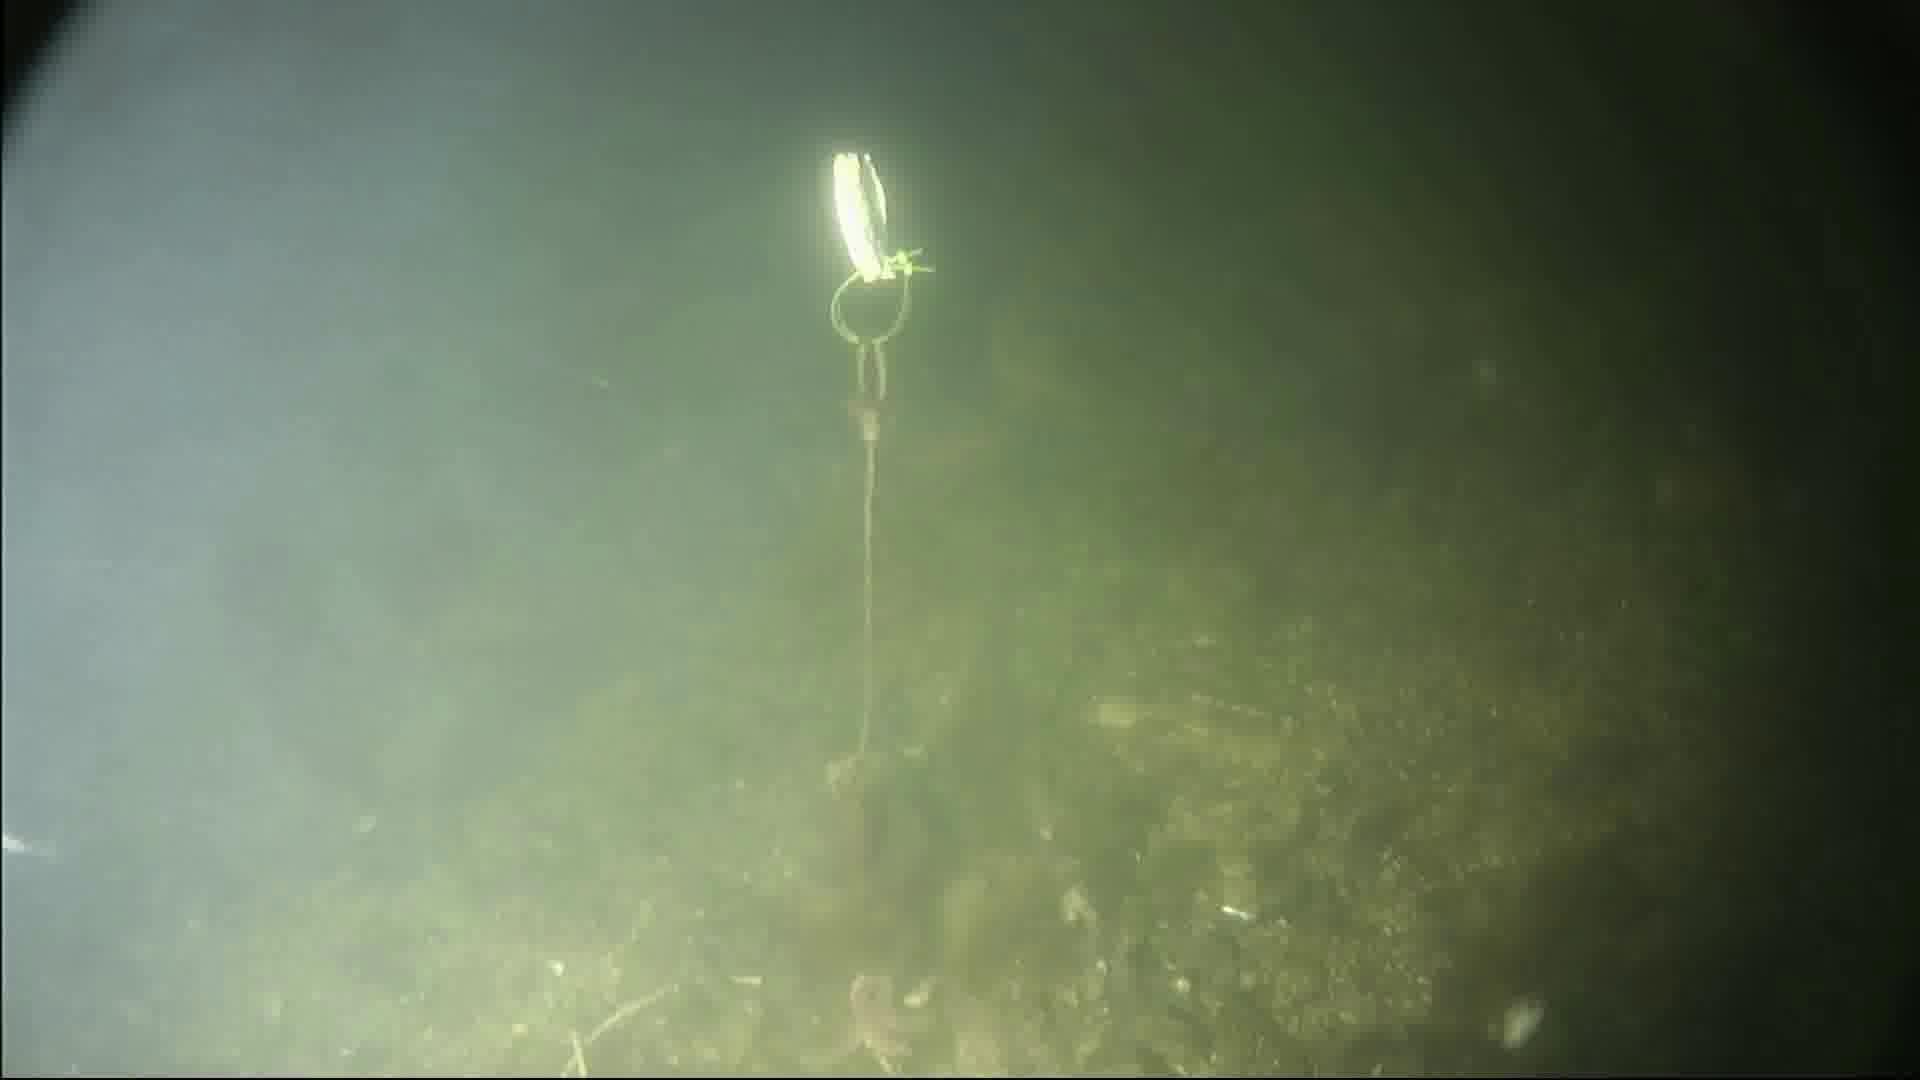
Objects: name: starfish
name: crab
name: small_fish